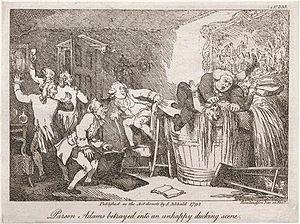
Le pasteur Adams se trouve piégé dans un bac d'eau
Les Aventures de Joseph Andrews et du pasteur Abraham Adams, dit Joseph Andrews, est le premier roman écrit par Henry Fielding et aussi l'un de ses deux grands chefs-d’œuvre, le second étant Histoire de Tom Jones, enfant trouvé. Publié en 1742 et qualifié par l'auteur de « roman sentimental comique », cet ouvrage, d'abord parodique, raconte les aventures d’un honnête domestique revenant de Londres accompagné par son ami et mentor, le pasteur Abraham Adams.